Stephen Trafton

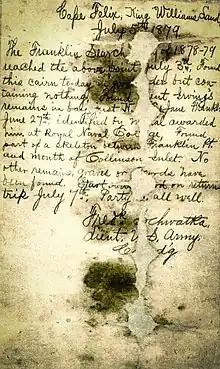
Found Lieut. Schwatka note

Trafton is also cited as an Arctic explorer, historical researcher, driver of the world's fastest Ferrari, author, and adventurer.